Leonid Gorbachov

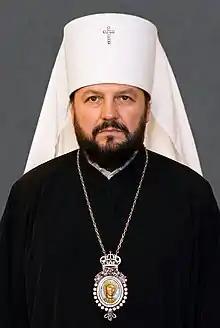
Leonid Gorbachov in 2022

Metropolitan Leonid (secular name Leonid Eduardovich Gorbachov, ; born 26 October 1968, Stavropol) is a retired bishop of the Russian Orthodox Church. He holds the title "Metropolitan of Klin". Former Patriarchal Exarch of Africa (2021-2023).